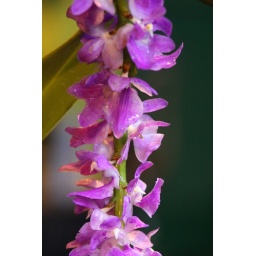
Aerides multiflora blooms, more pictures of flora and fauna in my garden today.